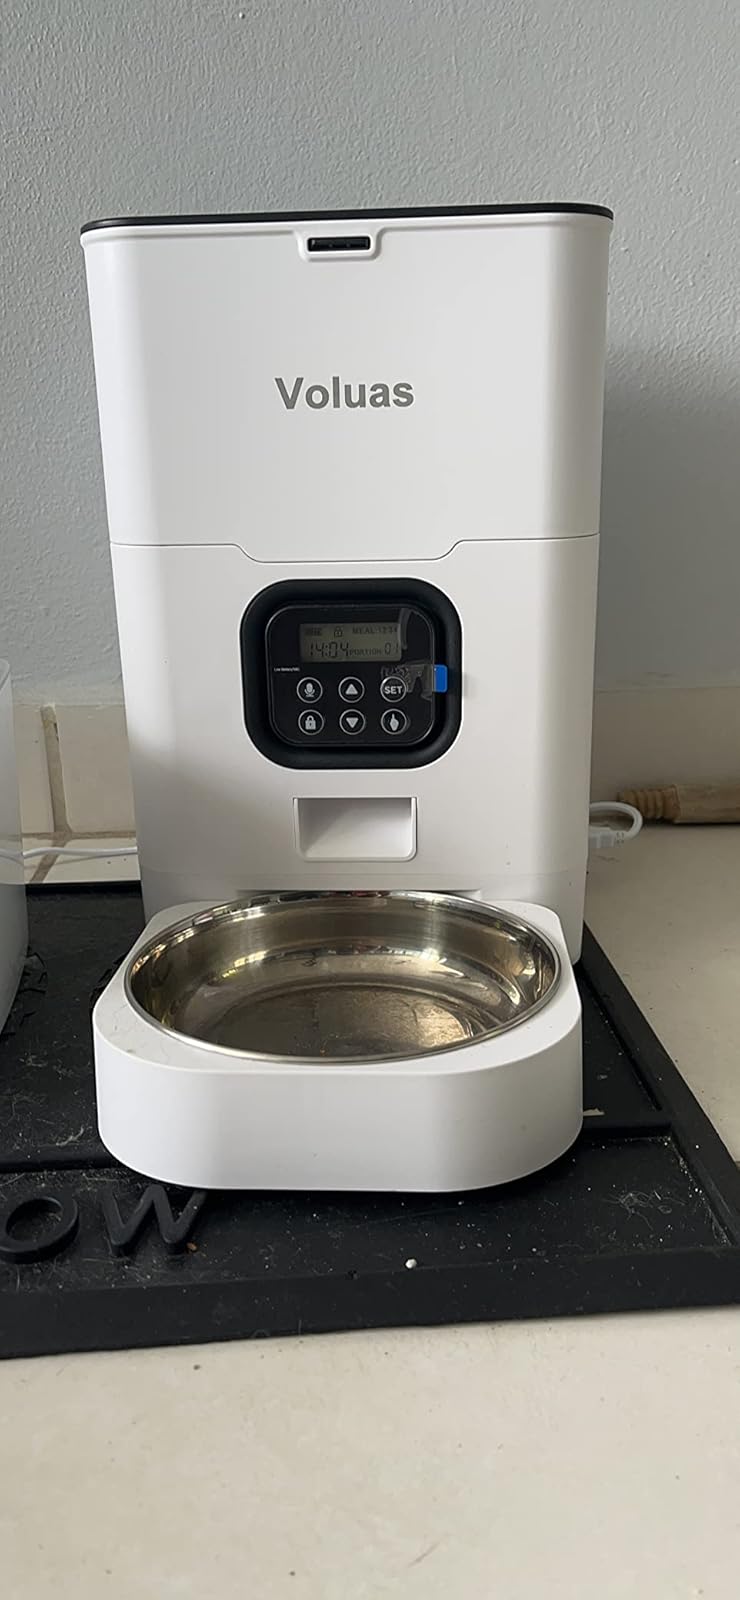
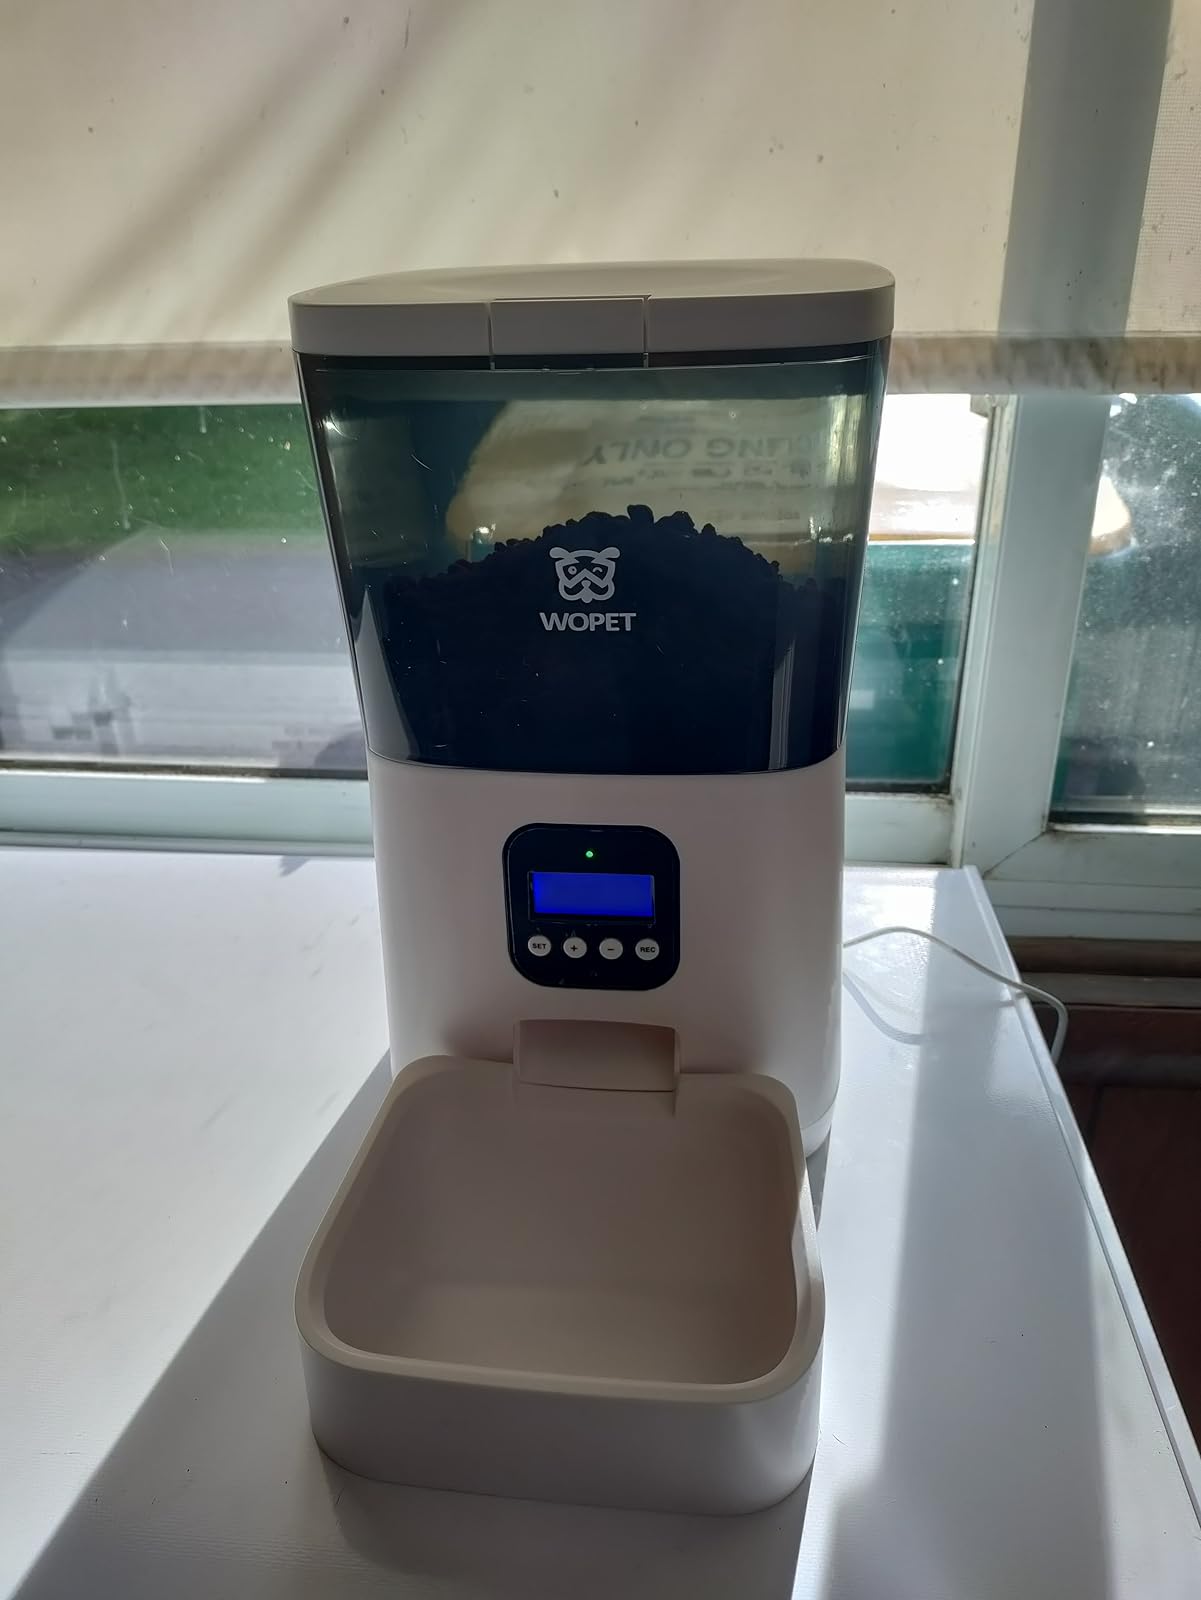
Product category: items_feeder
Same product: no